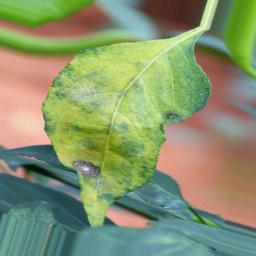
Label: cercospora